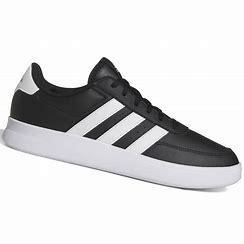
Brand: Adidas
Model: Breaknet